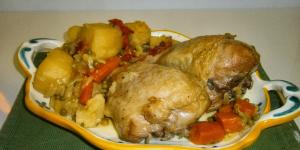
tradicional pavo guisado